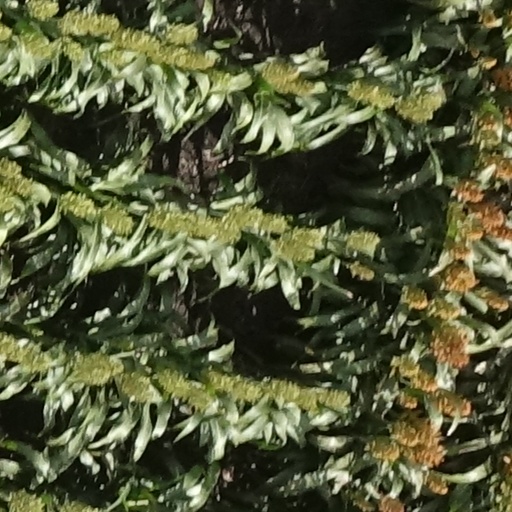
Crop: sorghum